Rayan Philippe

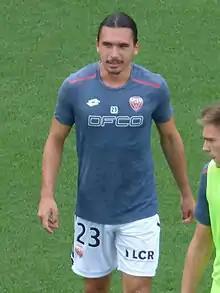
Philippe with Dijon in 2020

Rayan Philippe (born 23 October 2000) is a French professional footballer who plays as a forward for German club Hamburger SV.